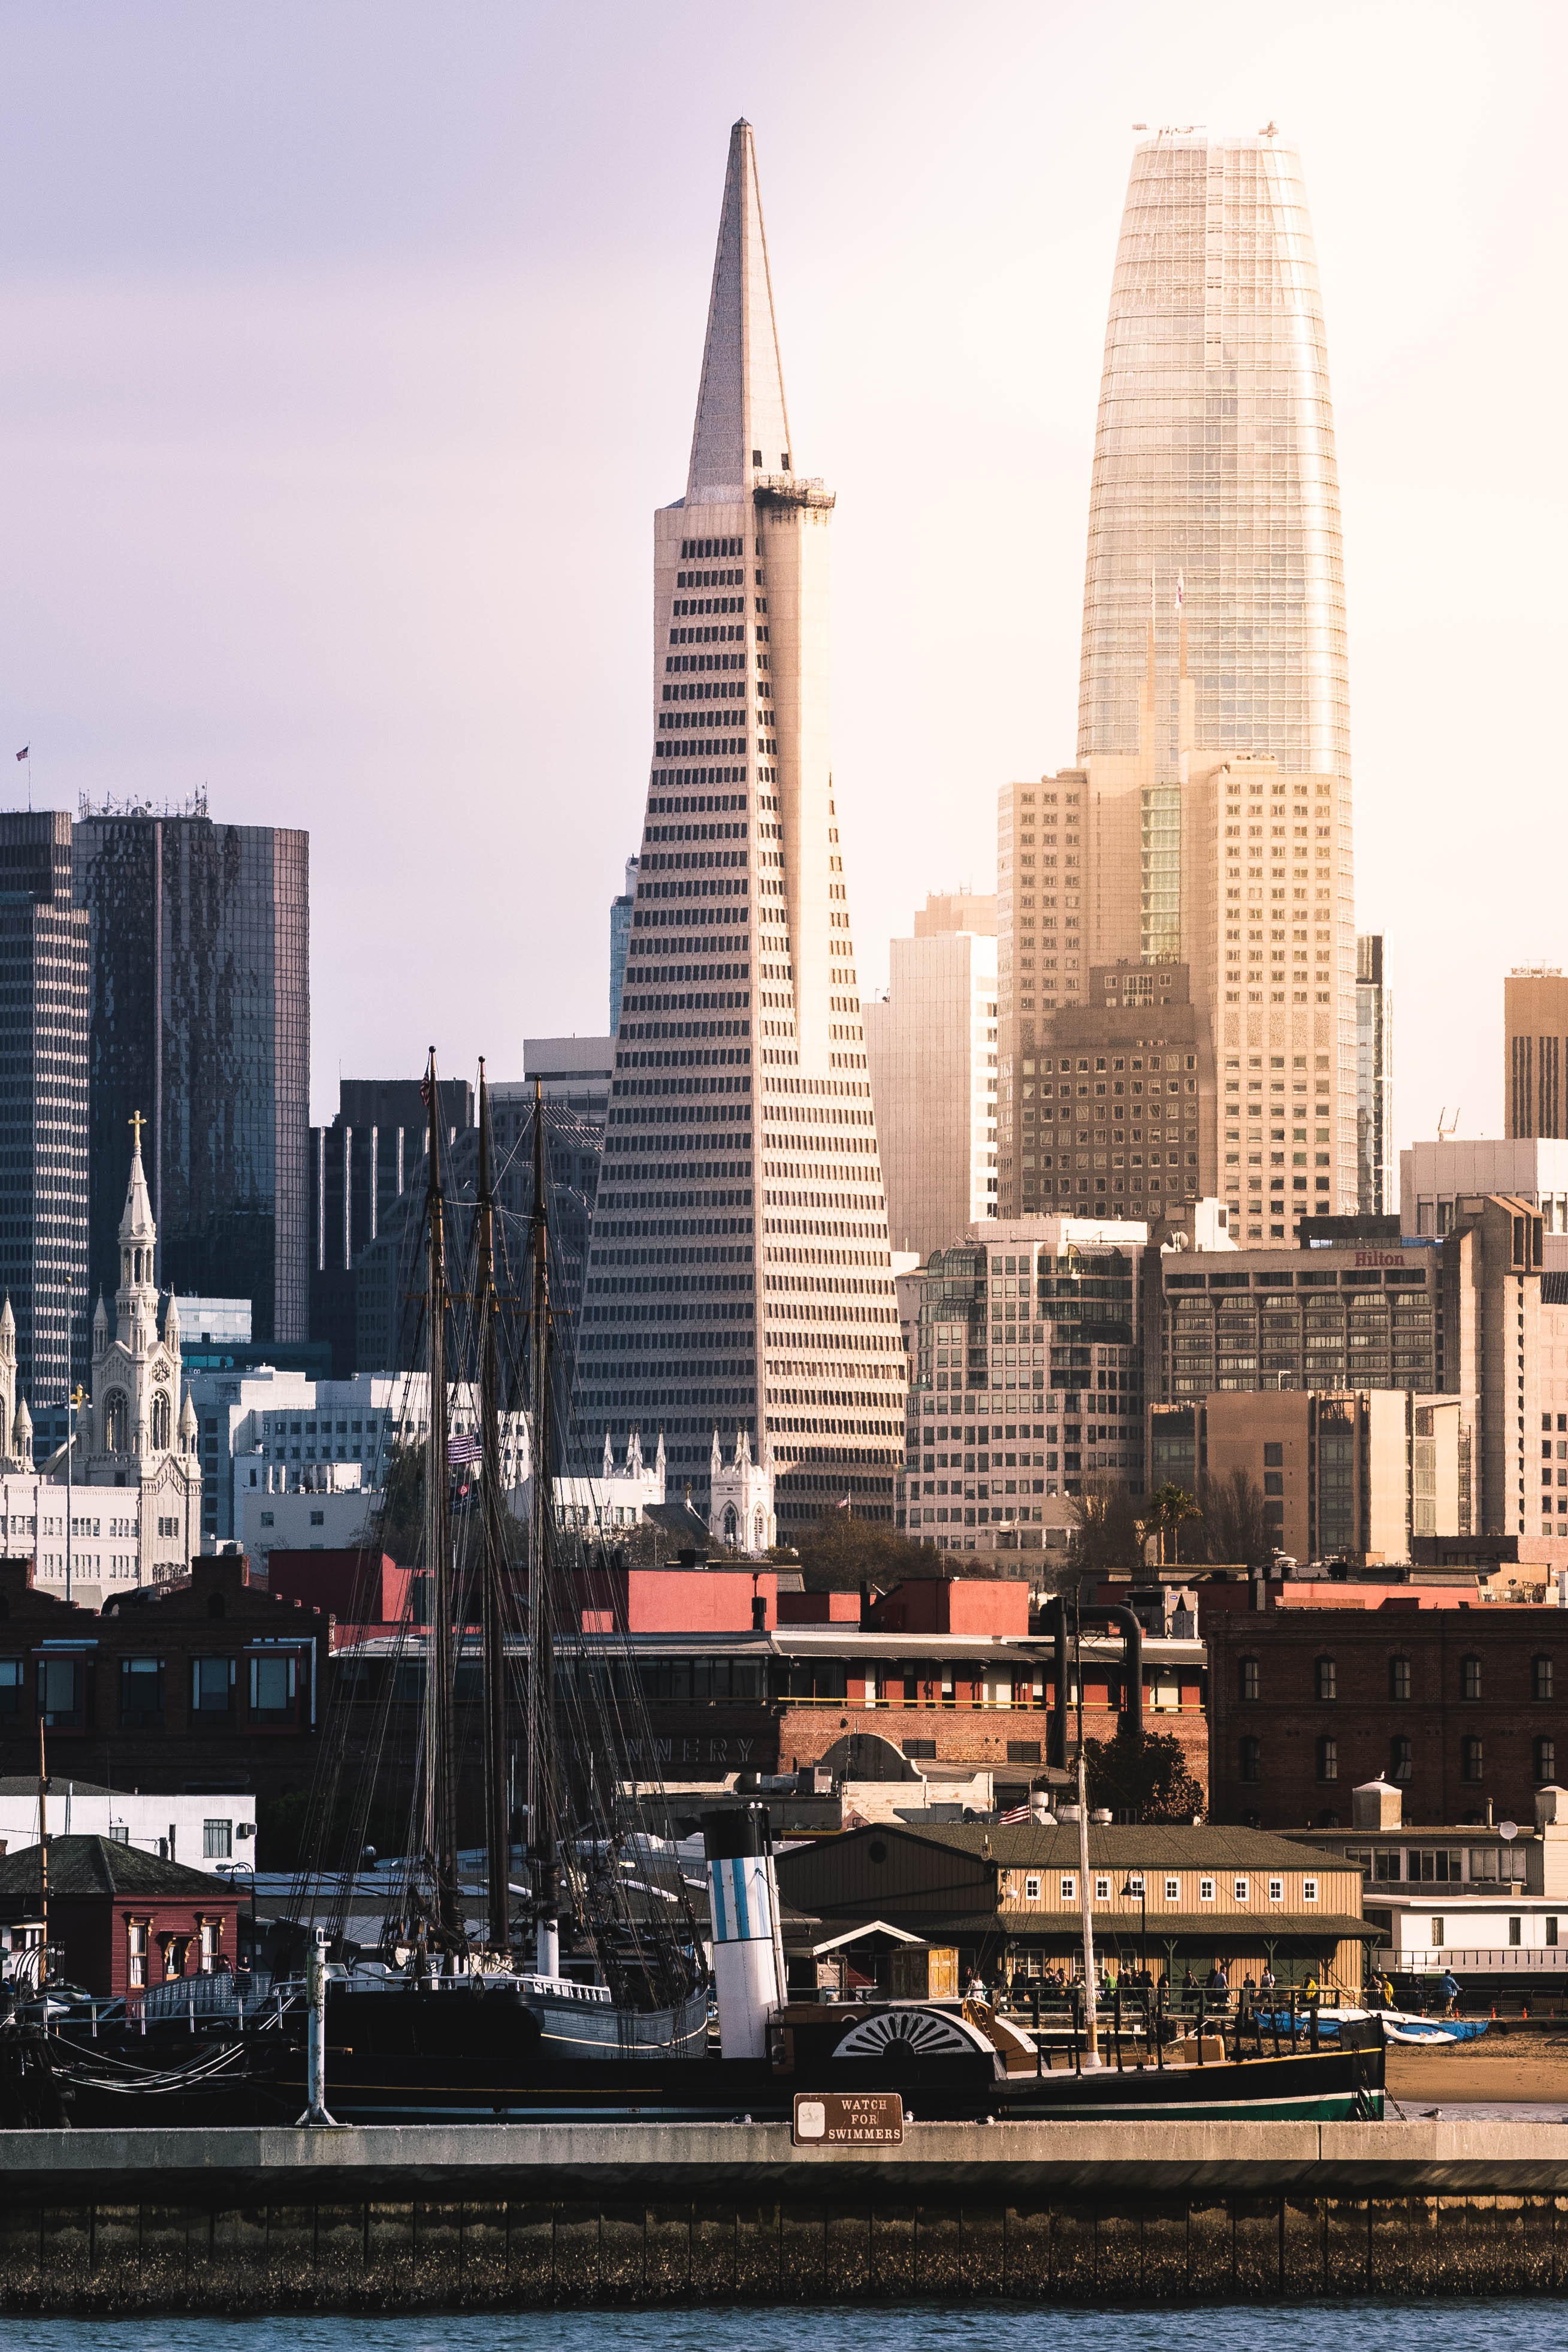
metropolitan area, city, cityscape, urban area, skyscraper, metropolis, skyline, tower block, human settlement, landmark, daytime, downtown, architecture, sky, tower, building, mixed use, condominium, vehicle, commercial building, river, spire, corporate headquarters, harbor